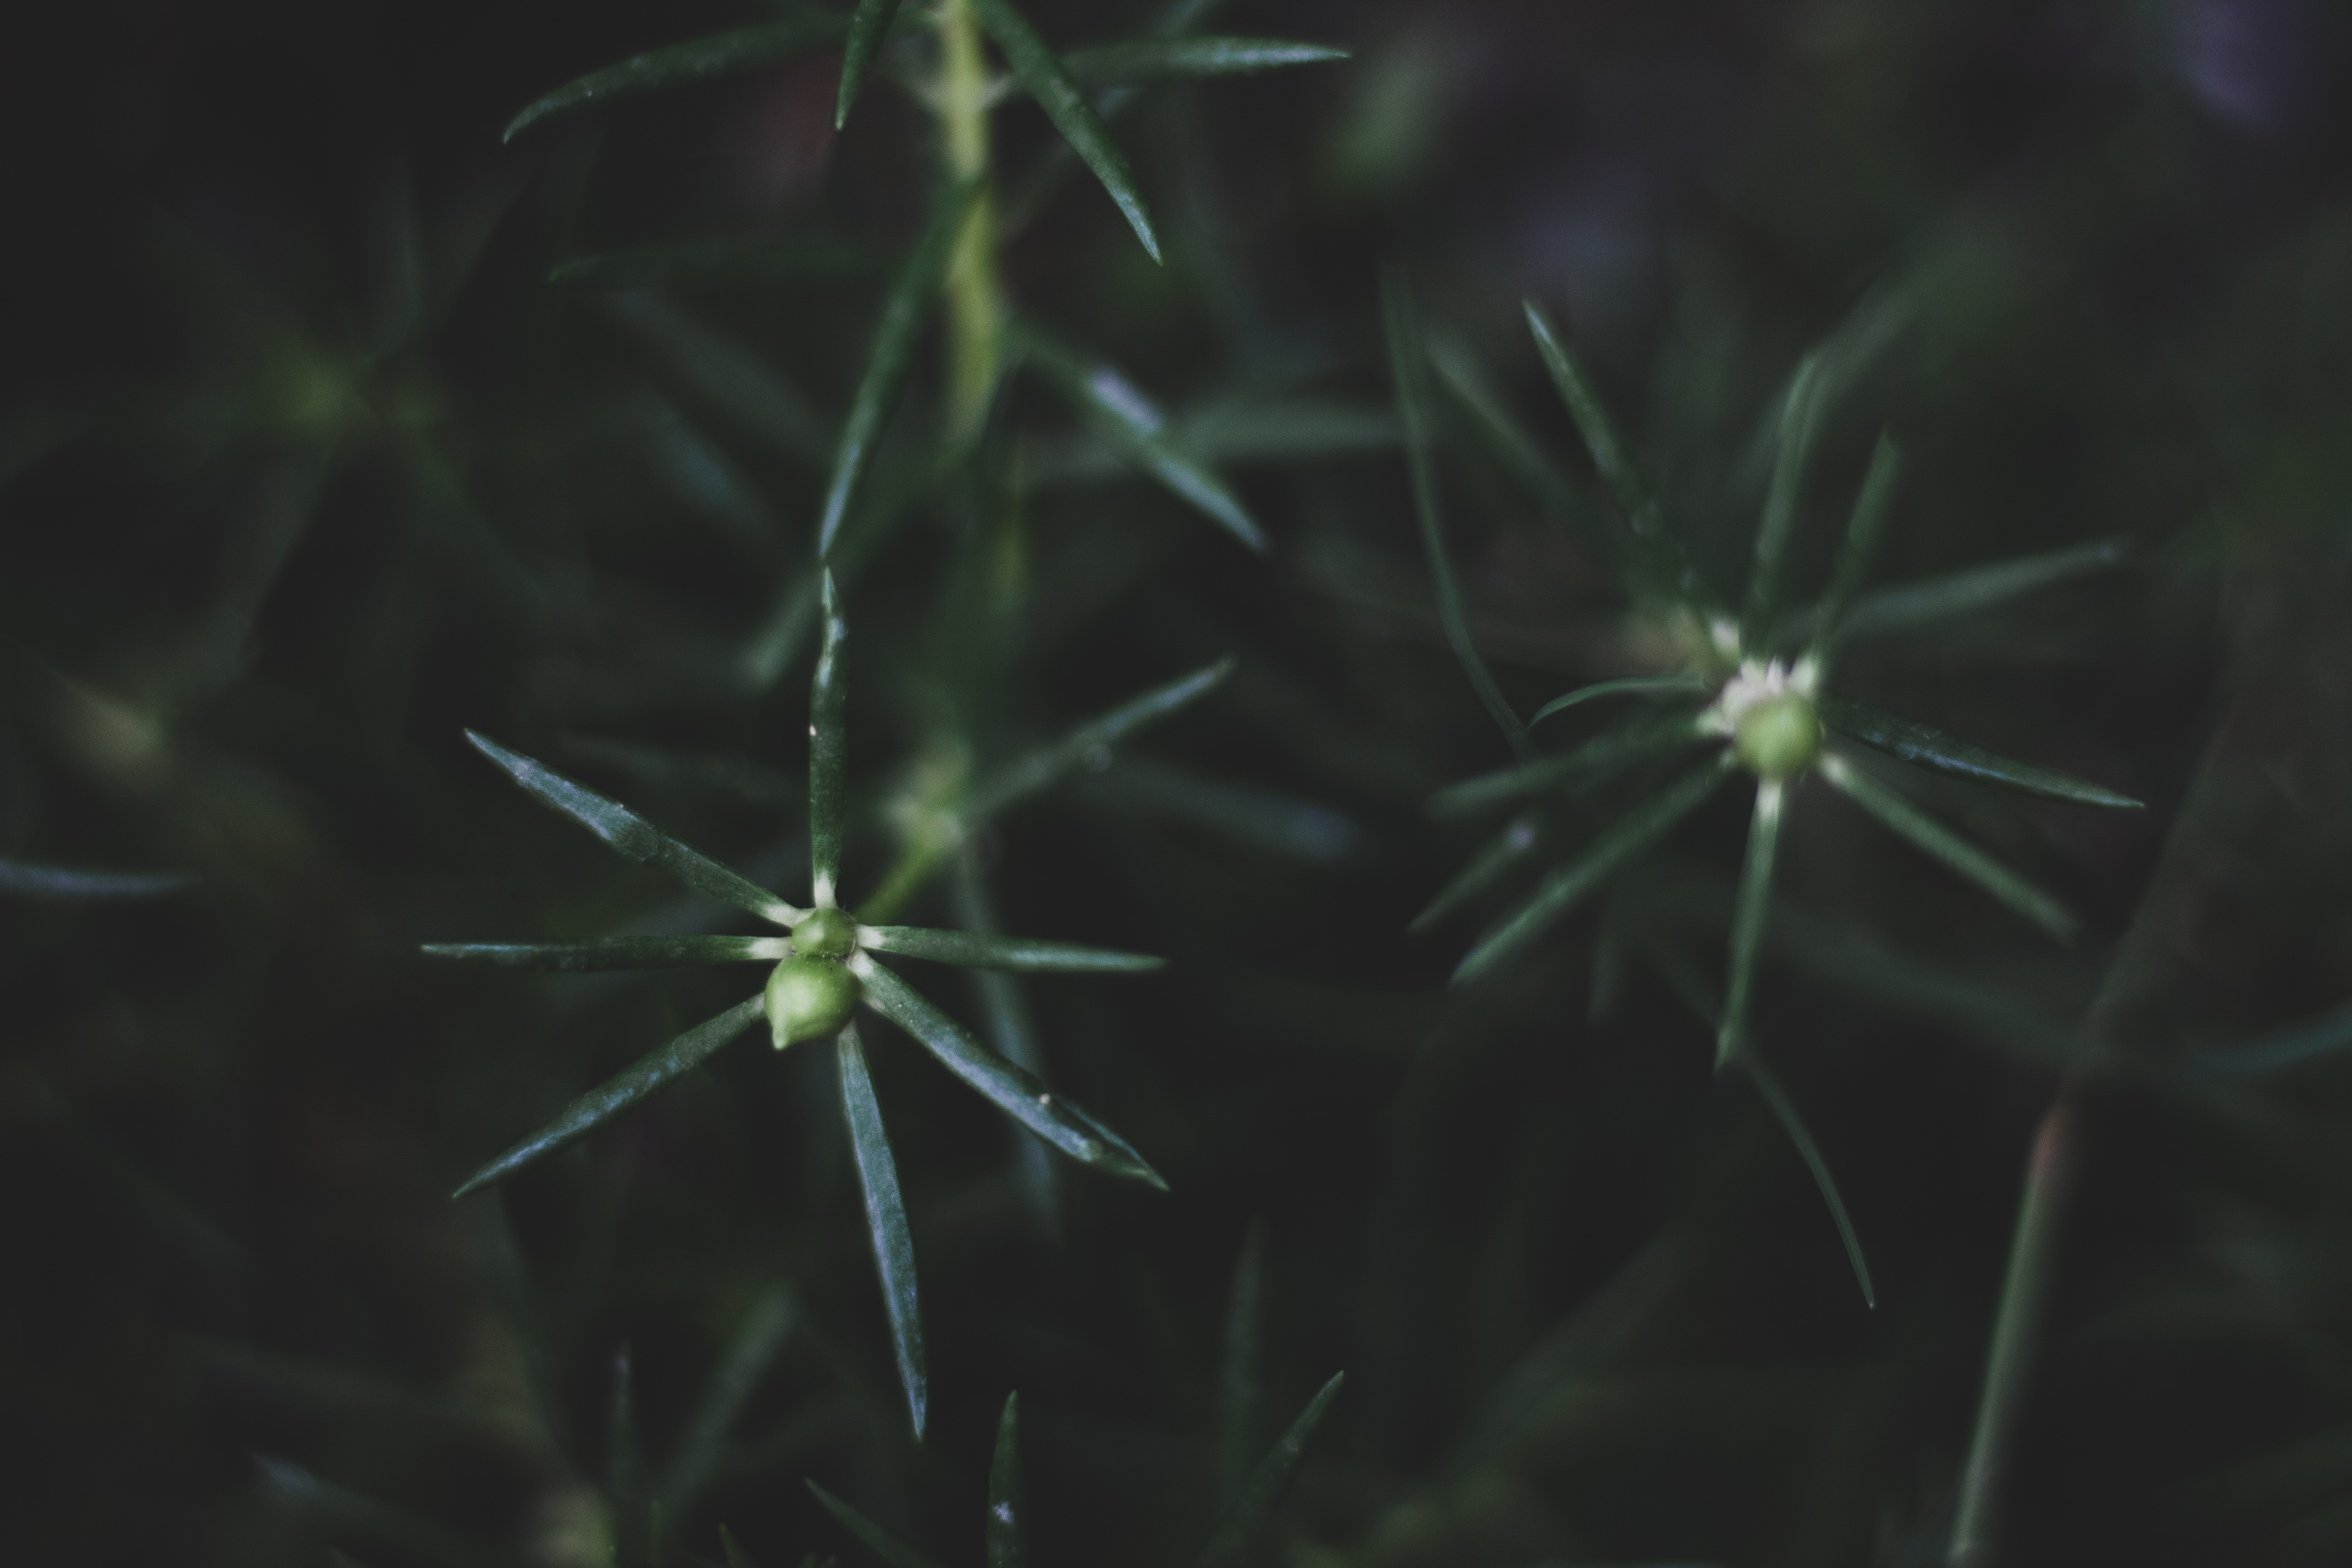
green, water, plant, leaf, flower, botany, grass, sky, organism, terrestrial plant, photography, macro photography, plant stem, wildflower, vascular plant, perennial plant